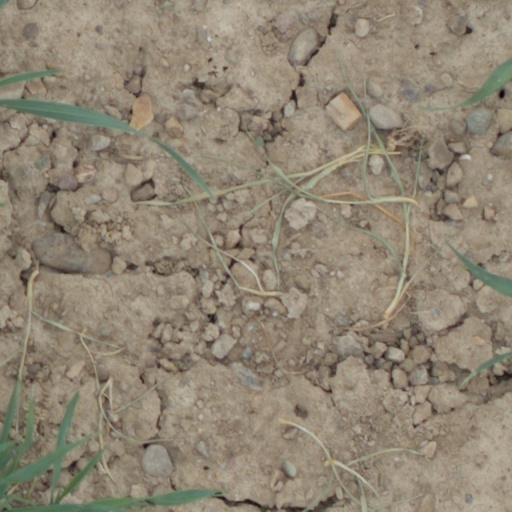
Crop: wheat